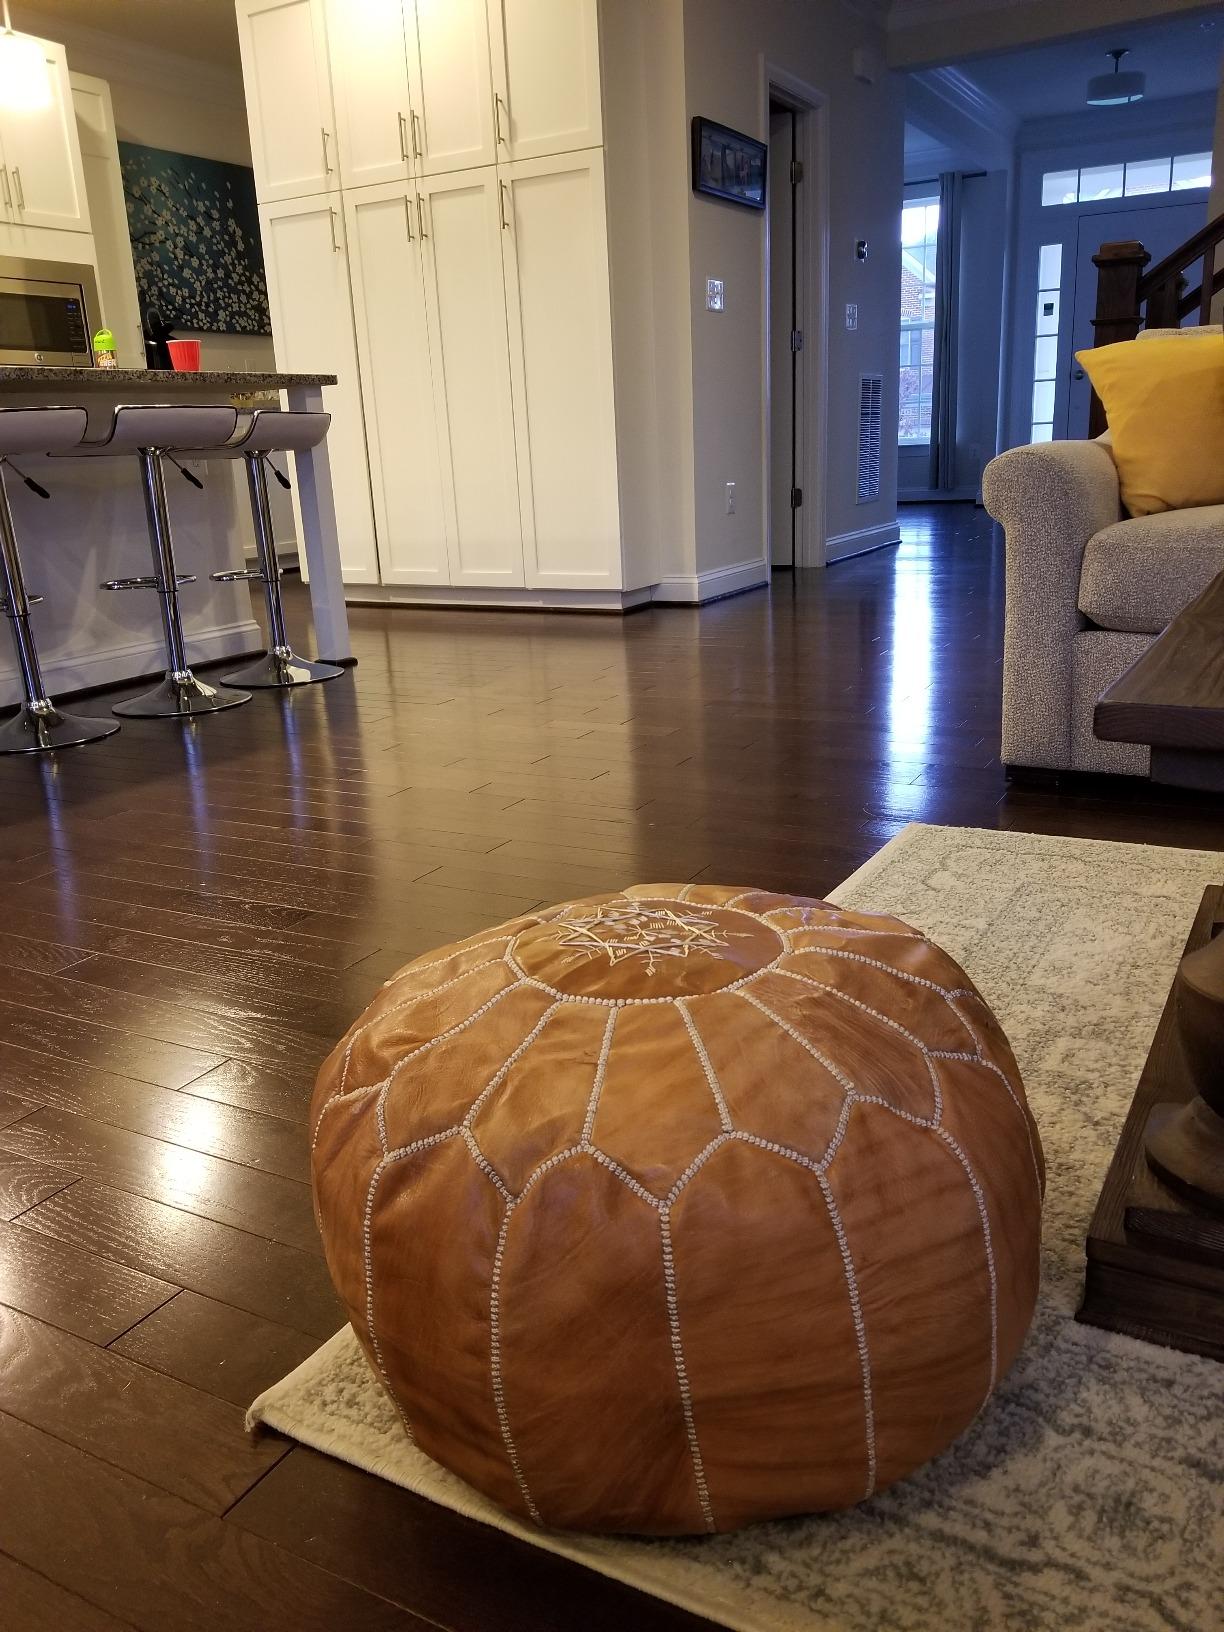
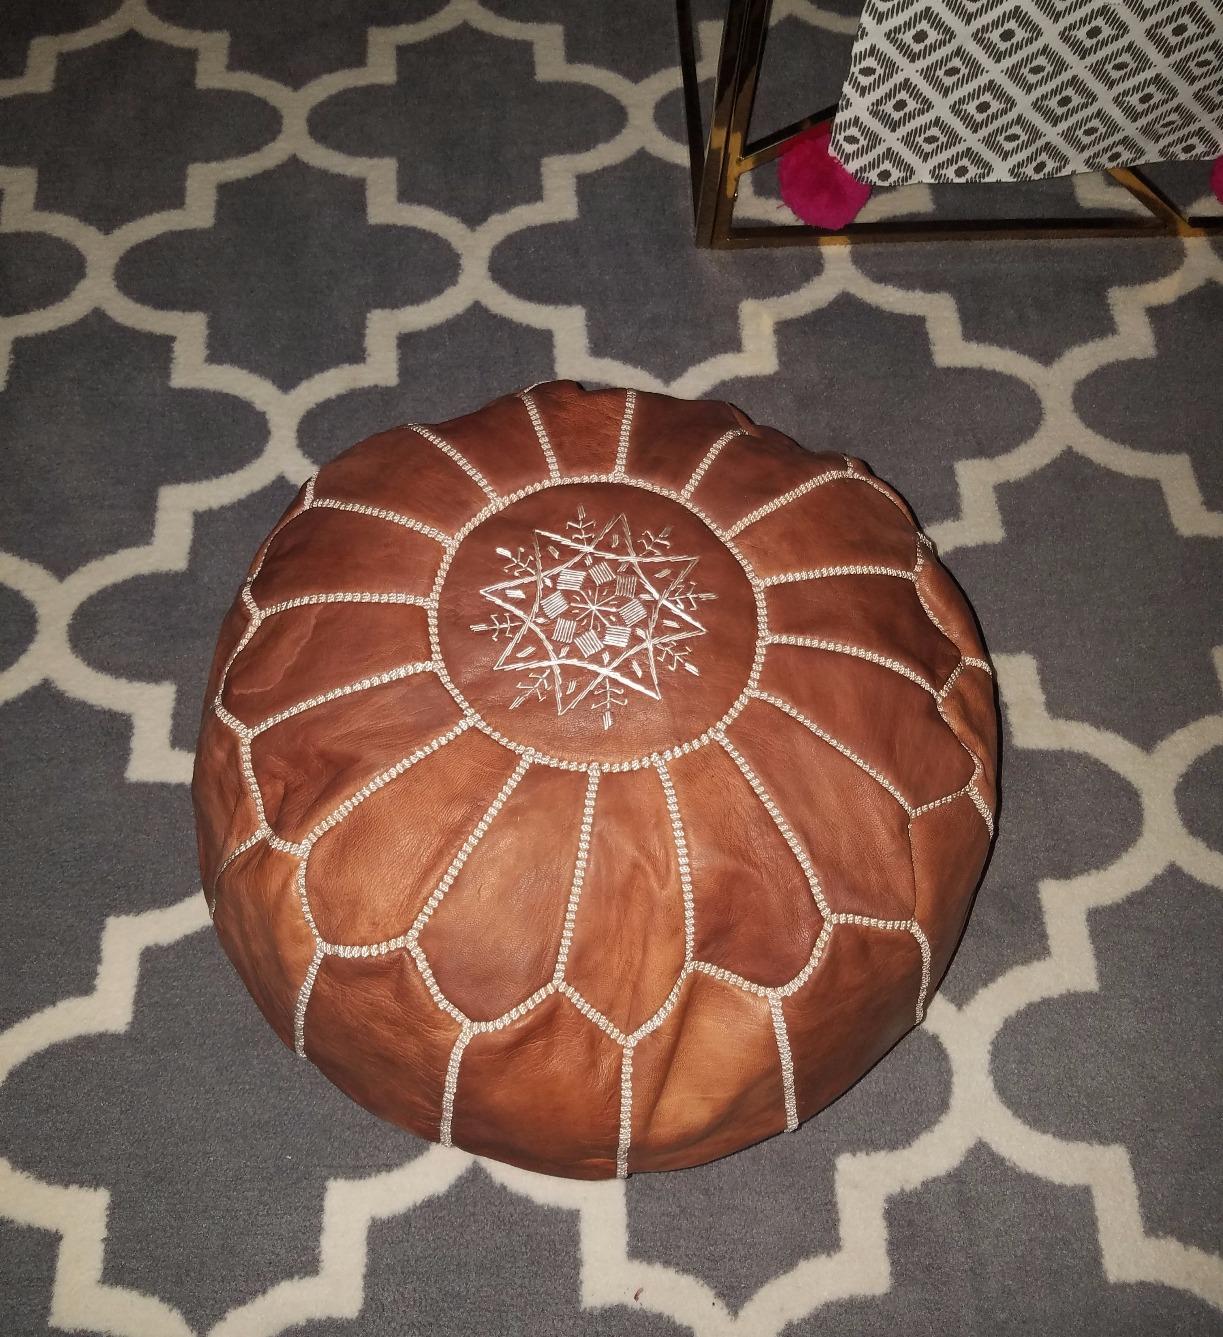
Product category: stool
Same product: yes